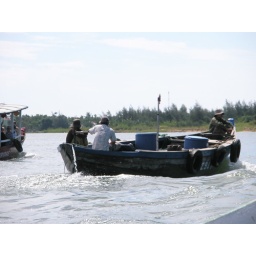
Guy in army greens crouched in wooden boat heading down river...